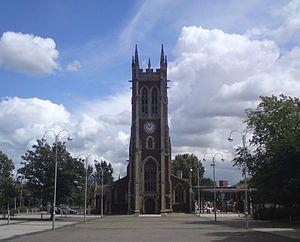
Scunthorpe est une ville anglaise du North Lincolnshire. Sa population est estimée à 72 514 habitants. C'est une ville industrielle avec une grande aciérie. Le club de football s'appele Scunthorpe United Football Club.